Georgetown, Chatham County, Georgia

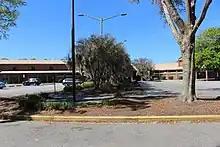
Georgetown K-8 School

It is in the Savannah-Chatham County Public Schools. Schools include: